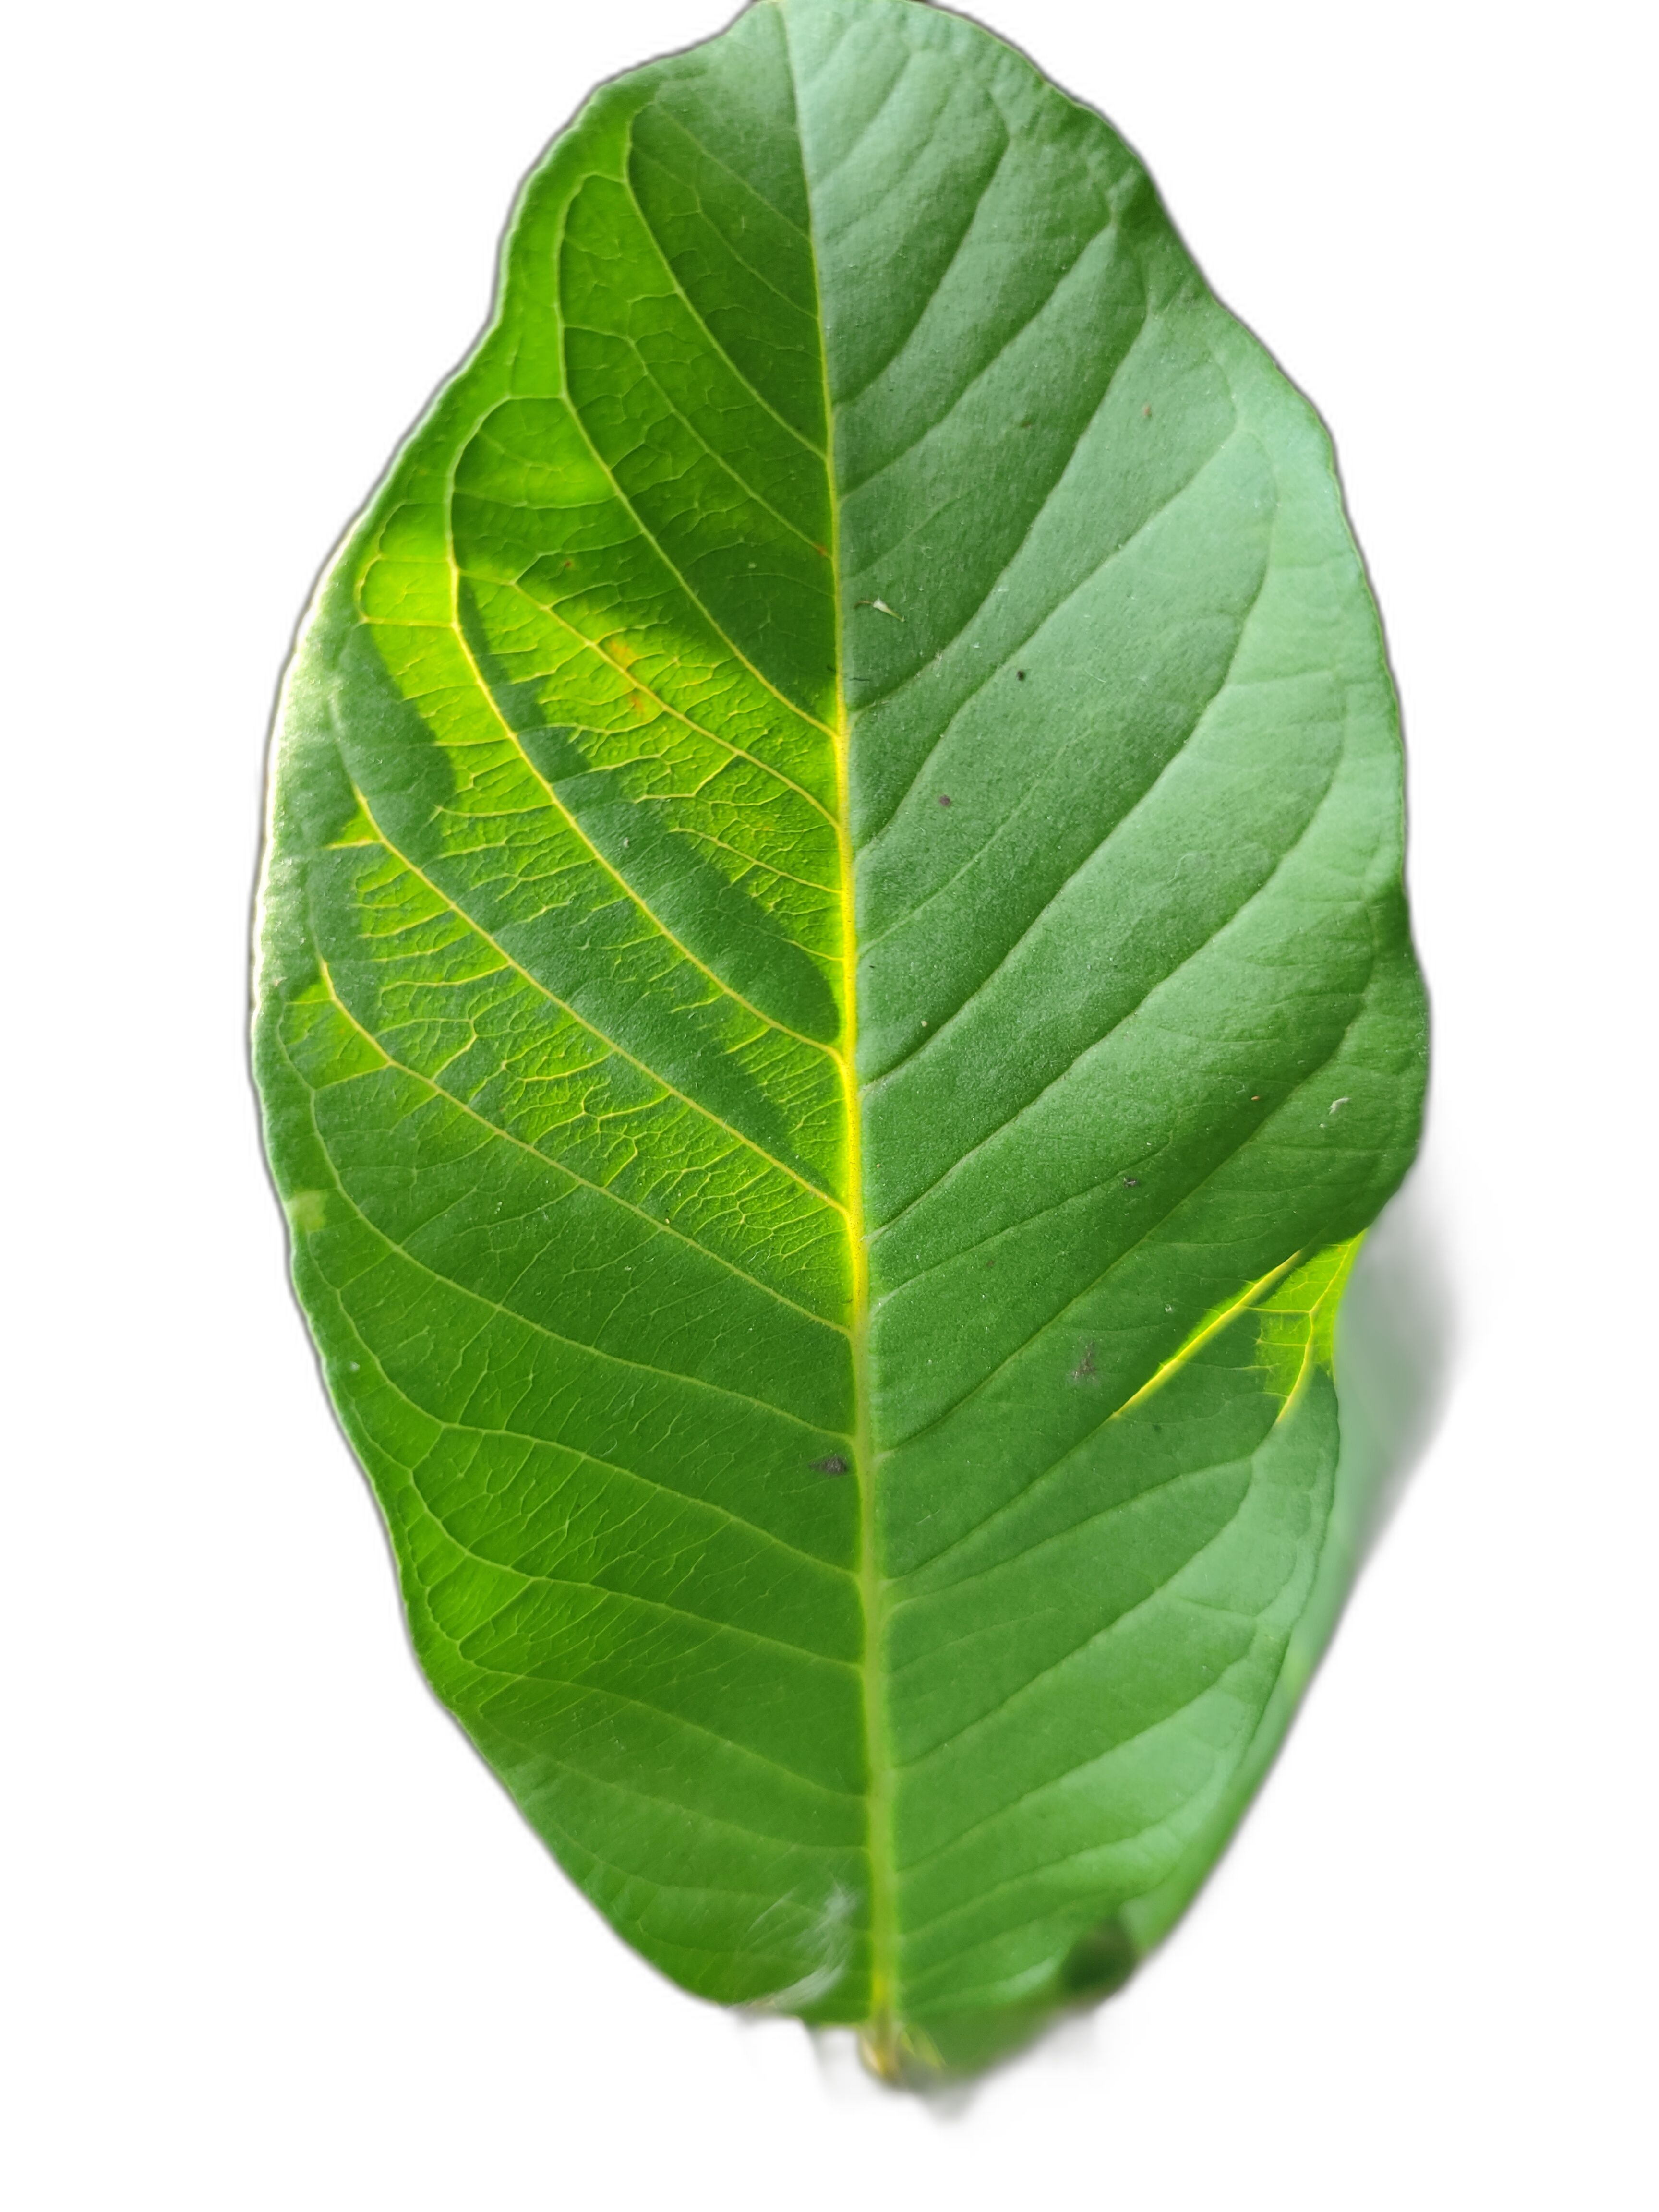
Plant part: leaf
Disease: Healthy